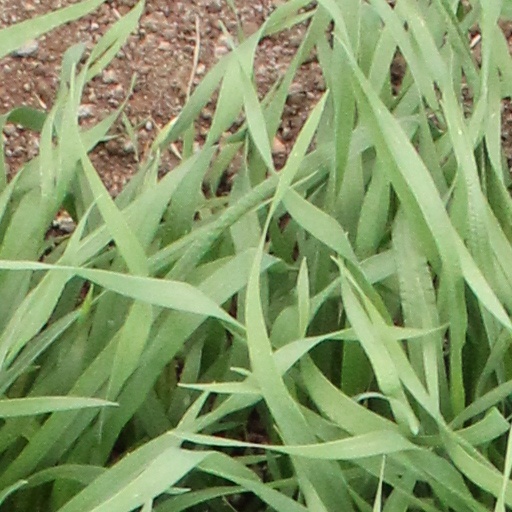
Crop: wheat